Florence Wallace Pomeroy, Viscountess Harberton

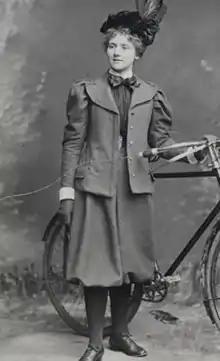

Florence Wallace Pomeroy, Viscountess Harberton ("née" Wallace Legge; 14 June 1843 – 30 April 1911) was a British campaigner for dress reform.